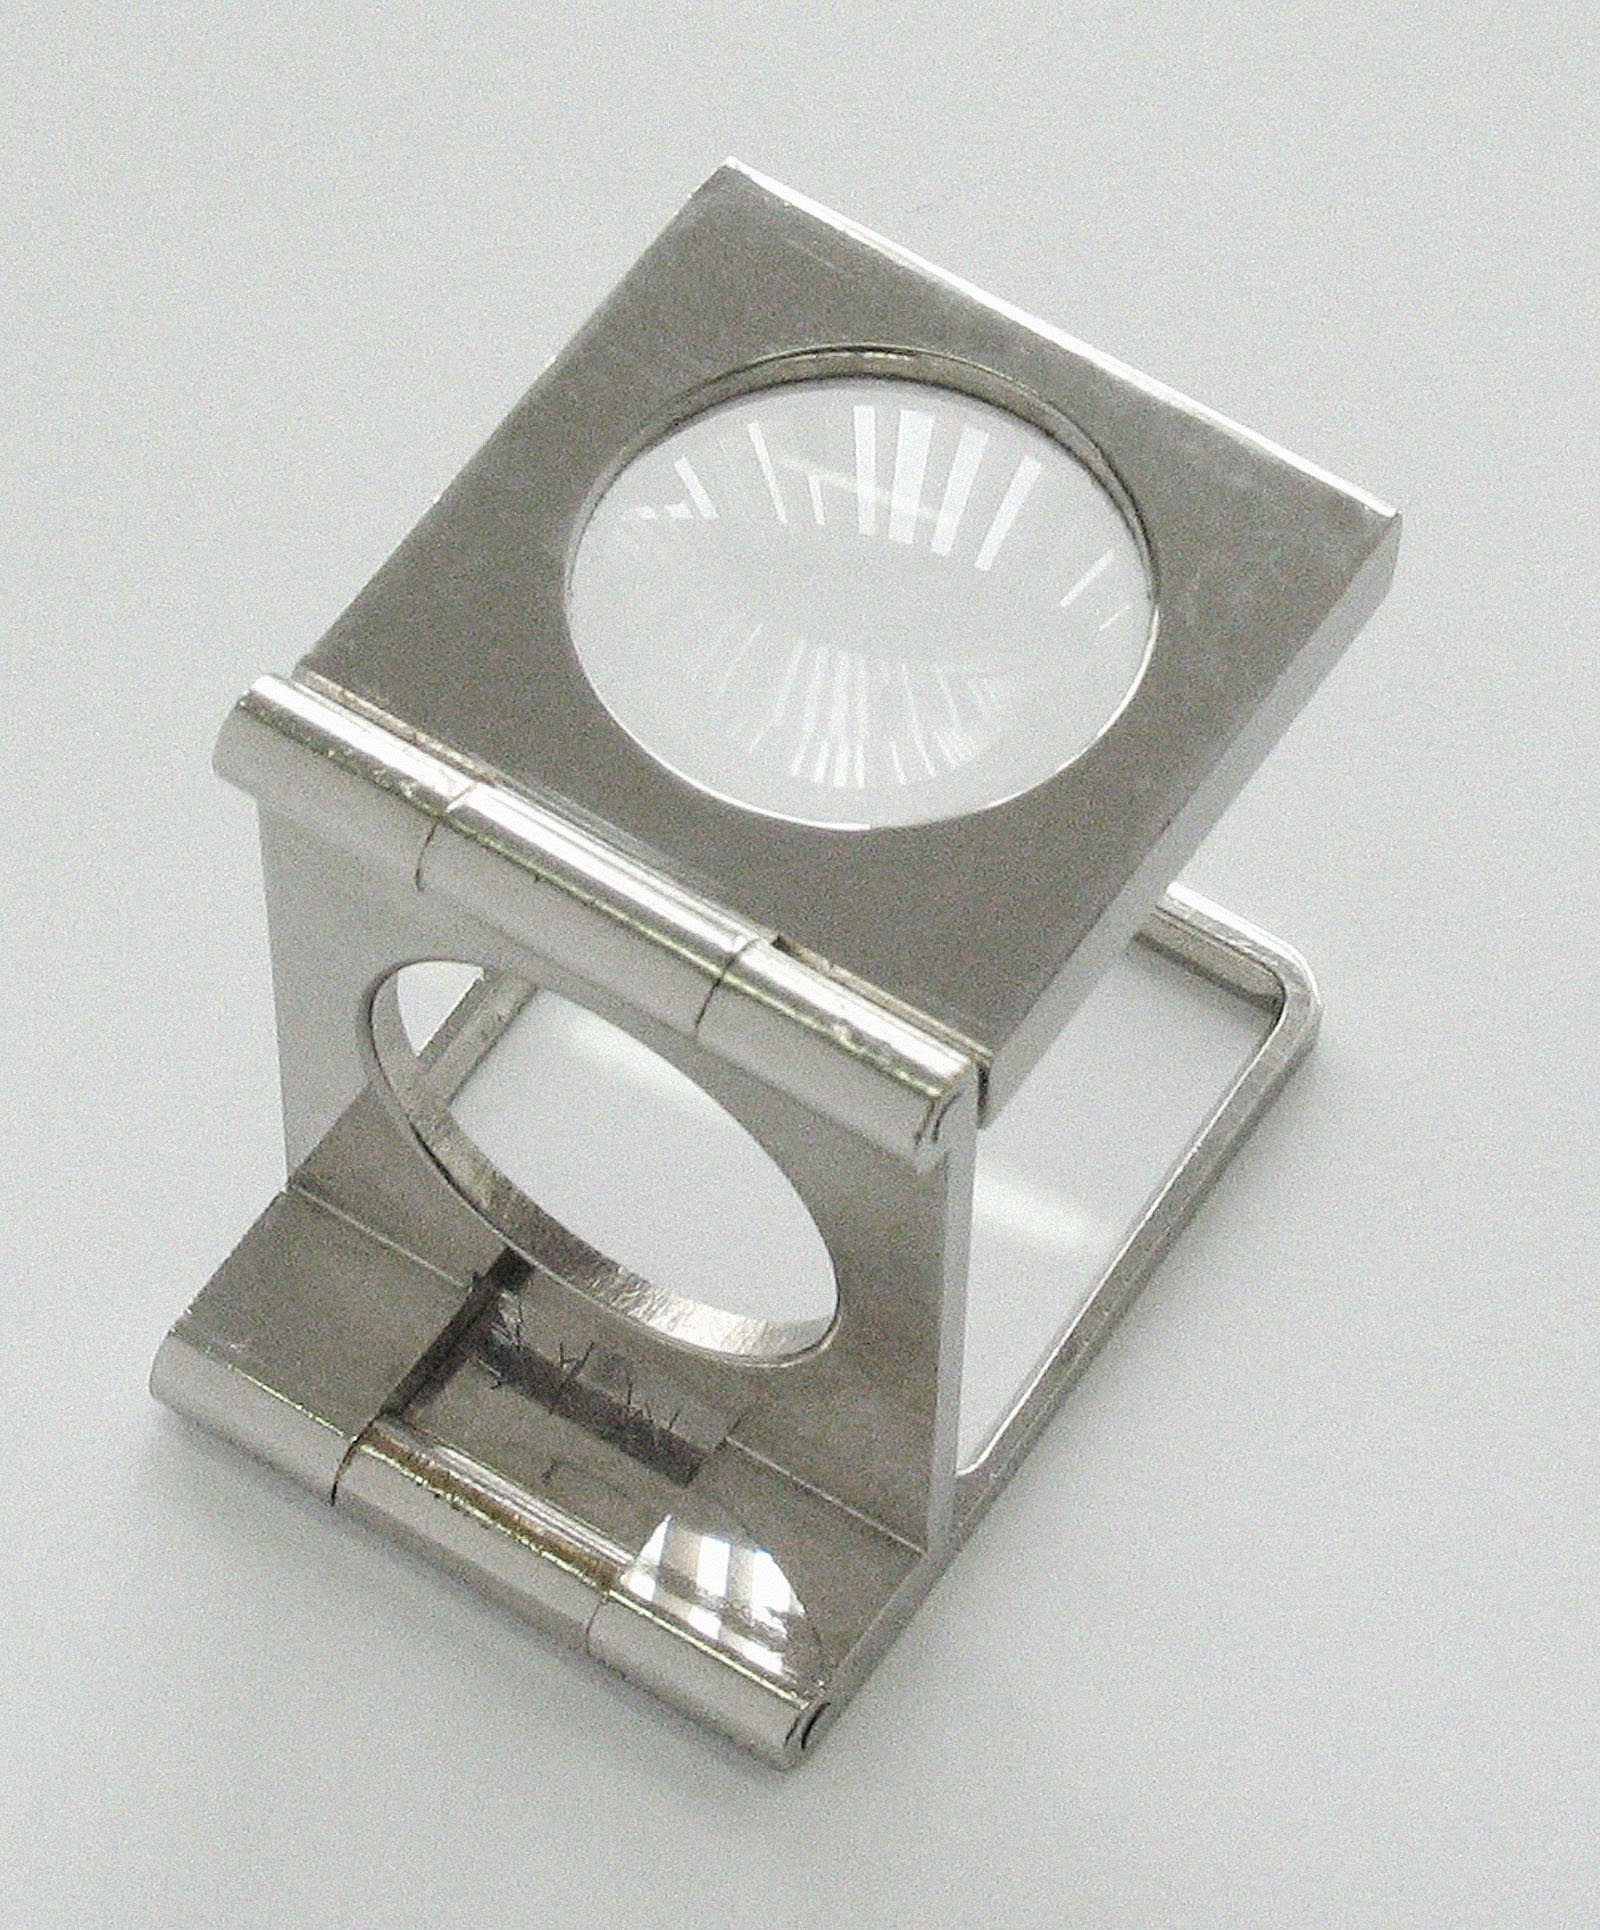
colorful, lighting, magnifying glass, printing, brass, eye, grid, rgb, reproduction, pressure, proof, graphic design, cmyk, four color printing, thread counters